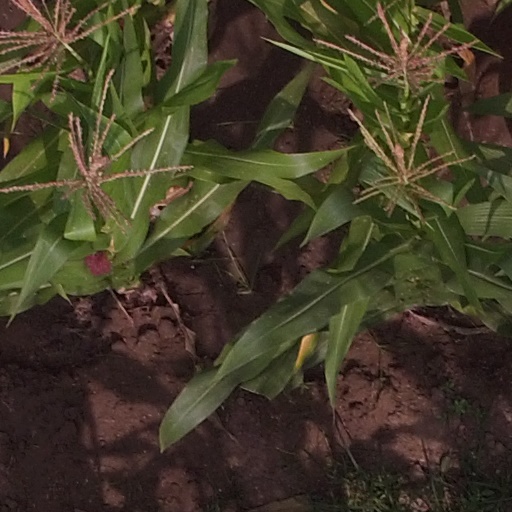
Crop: maize; corn